Abbotswood, Gloucestershire

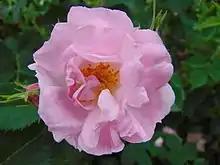
"Rosa canina 'Abbotswood"', a cultivar of the dog rose "Rosa canina" identified in the kitchen gardens of Abbotswood in the 1950s

Abbotswood House sits towards the north-east of the estate's circa park, through which the River Dikler runs north-to-south. The estate's farm buildings, stables and staff housing are to the south-west of the house, and to the east of these is found an orchard and a walled garden with glasshouses, all associated with a long-demolished pre-1867 principal estate house. Features within the park include a river-fed pond, a well, and remains of a medieval moat. The park and a number of its buildings form part of the main listing for Abbotswood, and elements of the estate such as lodges, gates and walls, have distinct listings.